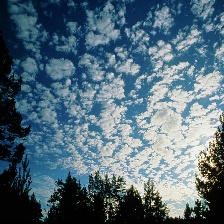
Cloud type: Cirroculumulus